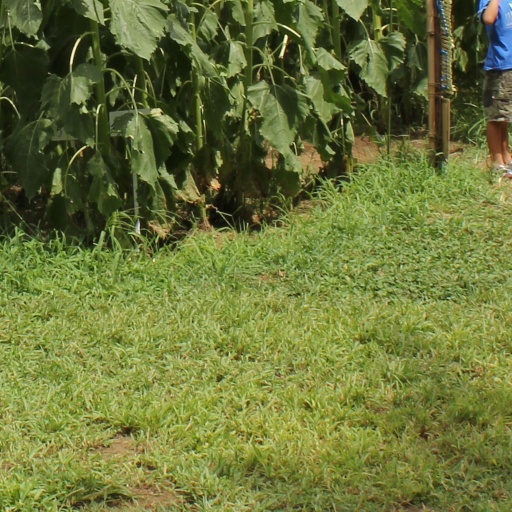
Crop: sorghum